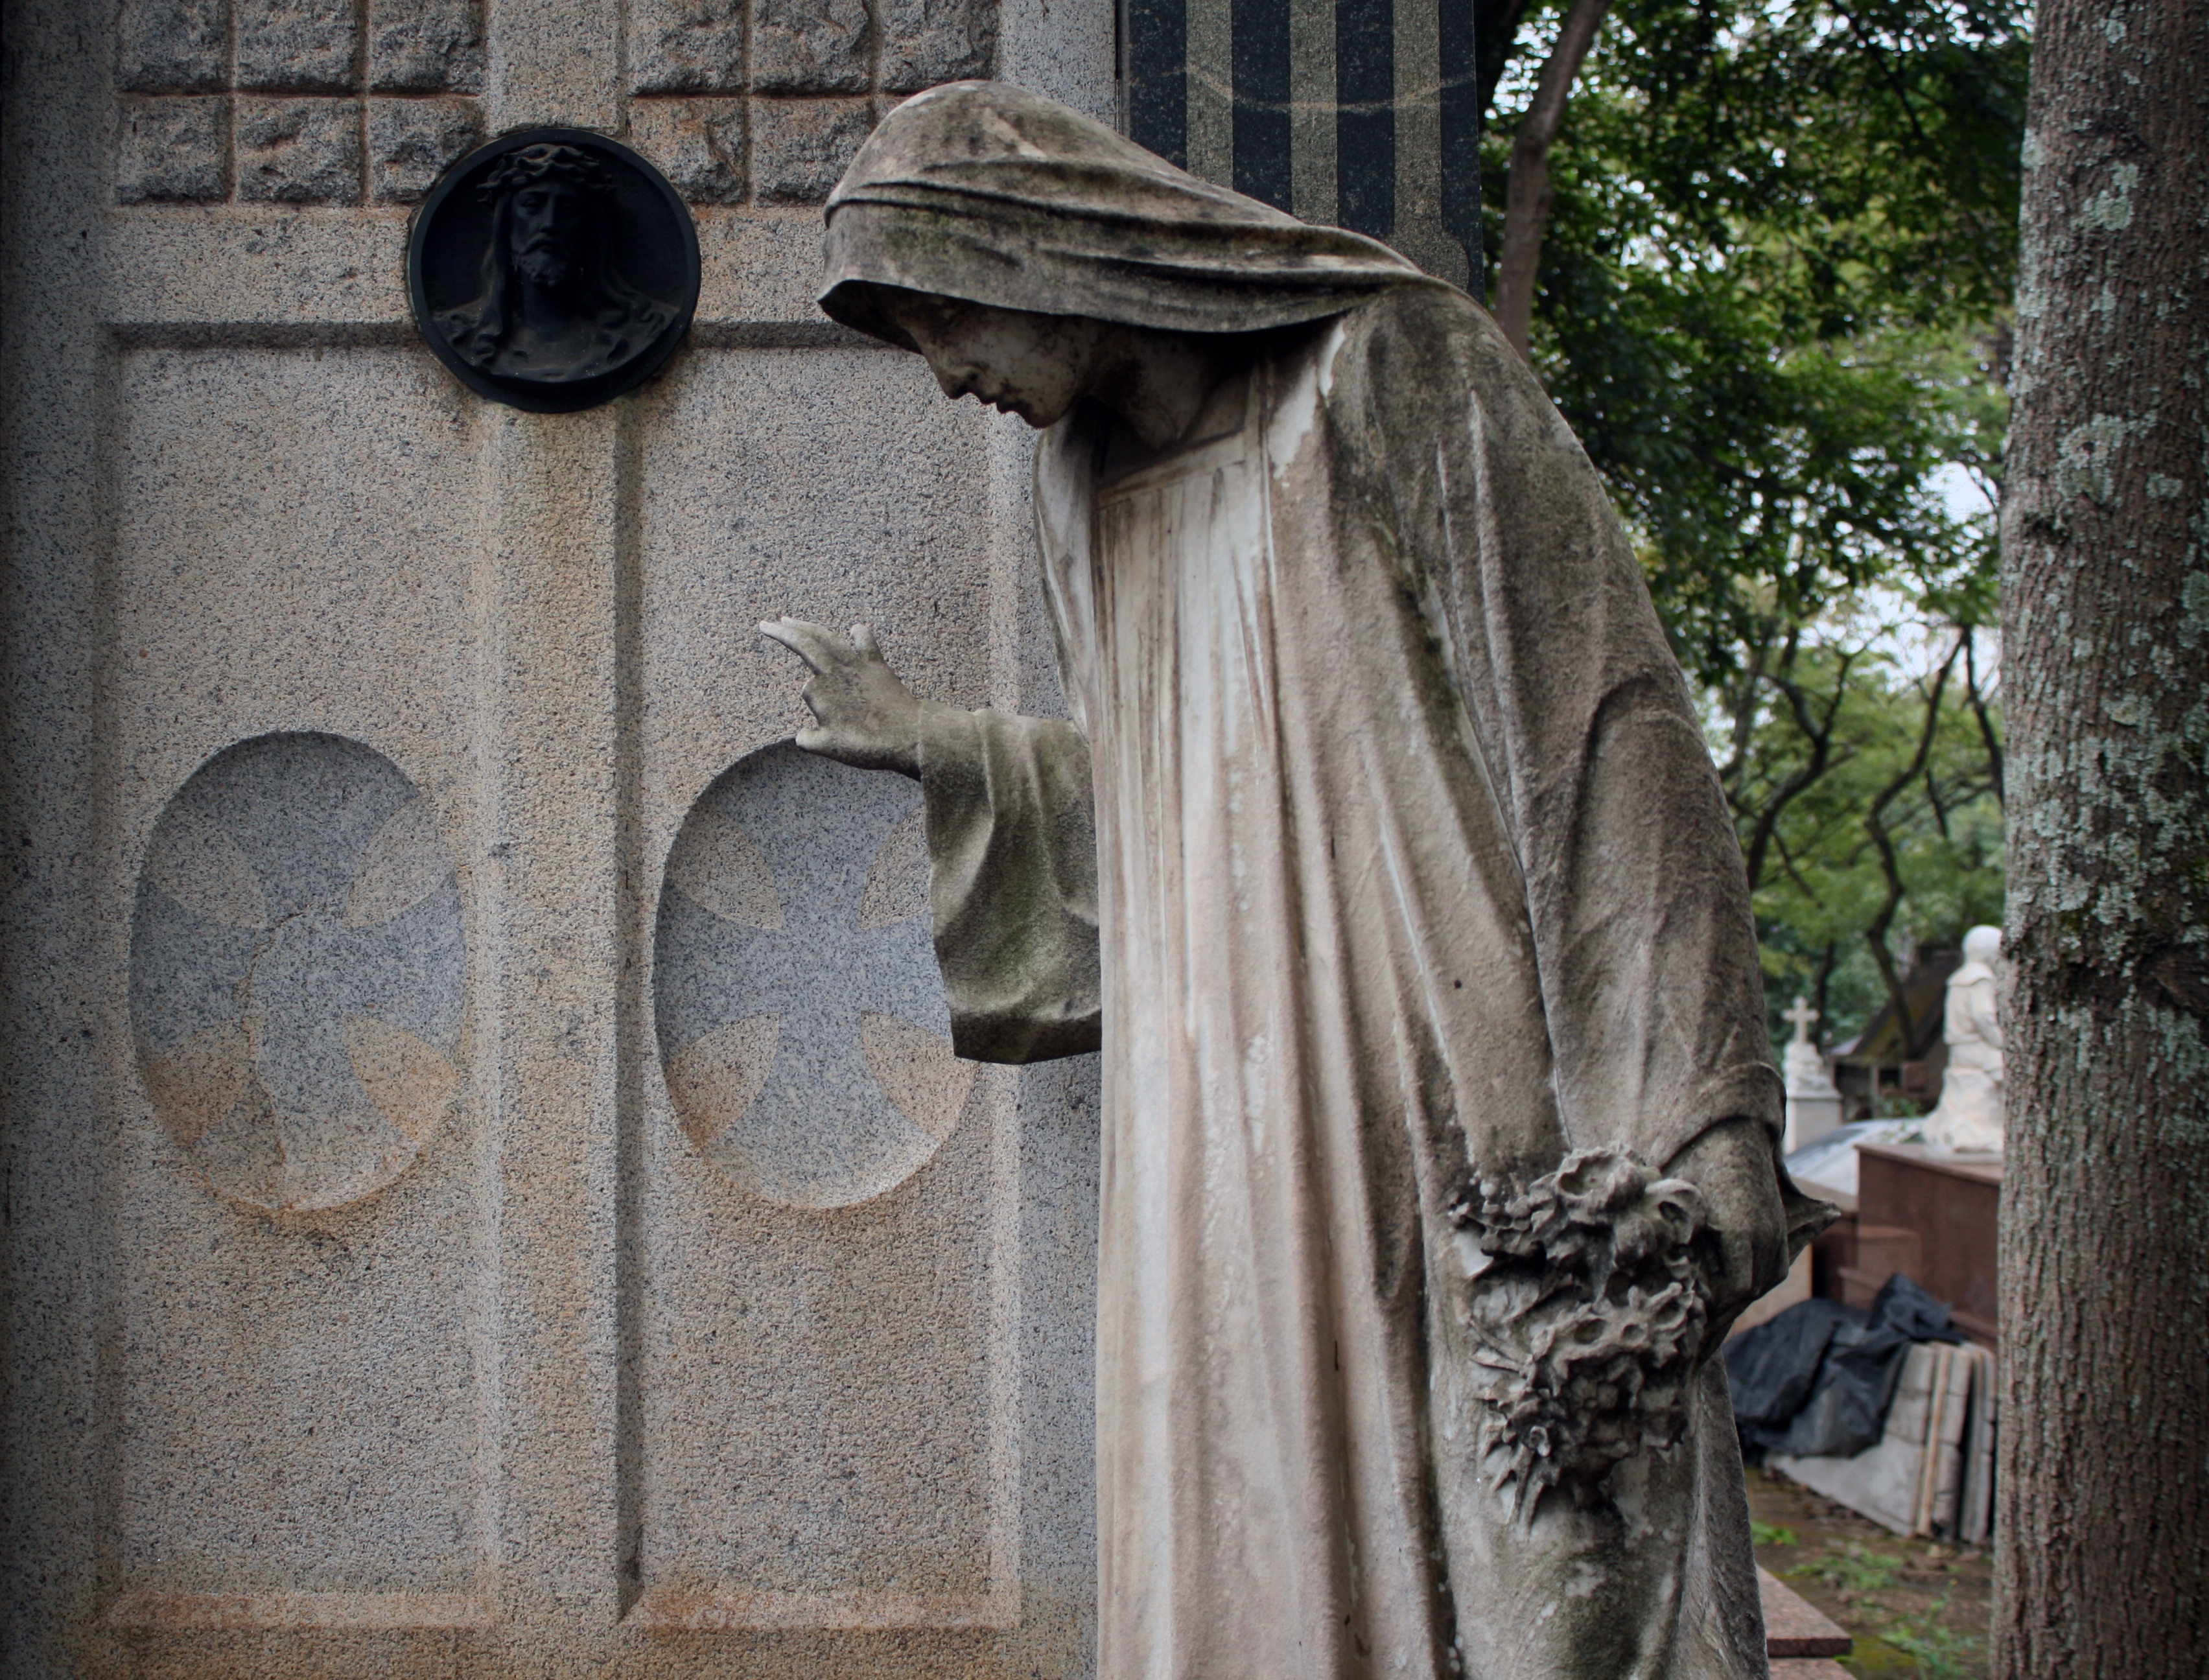
architecture, monument, statue, column, cemetery, gothic, sculpture, memorial, art, temple, sculptures, carving, graves, tombs, mausoleum, funeral, stele, stone carving, ancient history, tomb art